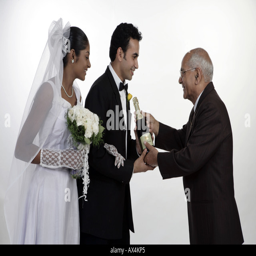
man giving a champagne bottle to a newly married couple